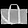
Label: Bag